YGLP

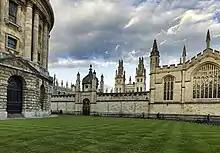
YGLP was launched in January 2016 at University of Oxford.

It is founded and developed by Human Science Lab, London, with support from several foundations and transnational organisations. It uses outcomes from some of its core research on human cognition, leadership and critical thinking.